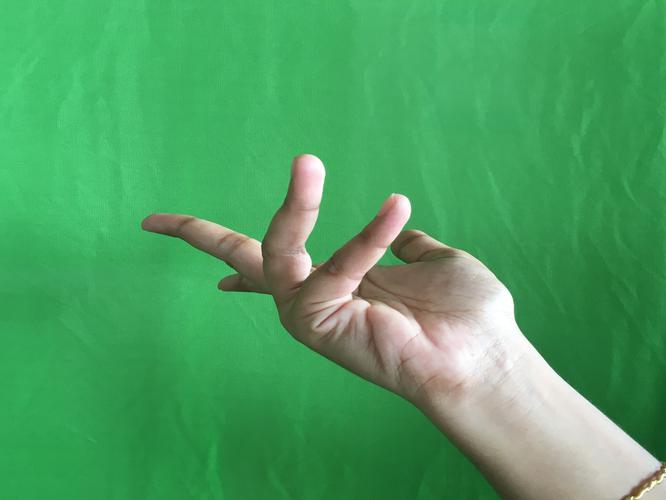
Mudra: Alapadmam
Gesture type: single_hand